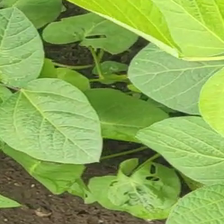
Weed species: Obscure_morning _glory(Ipomoea obscura)